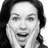
Emotion: surprise